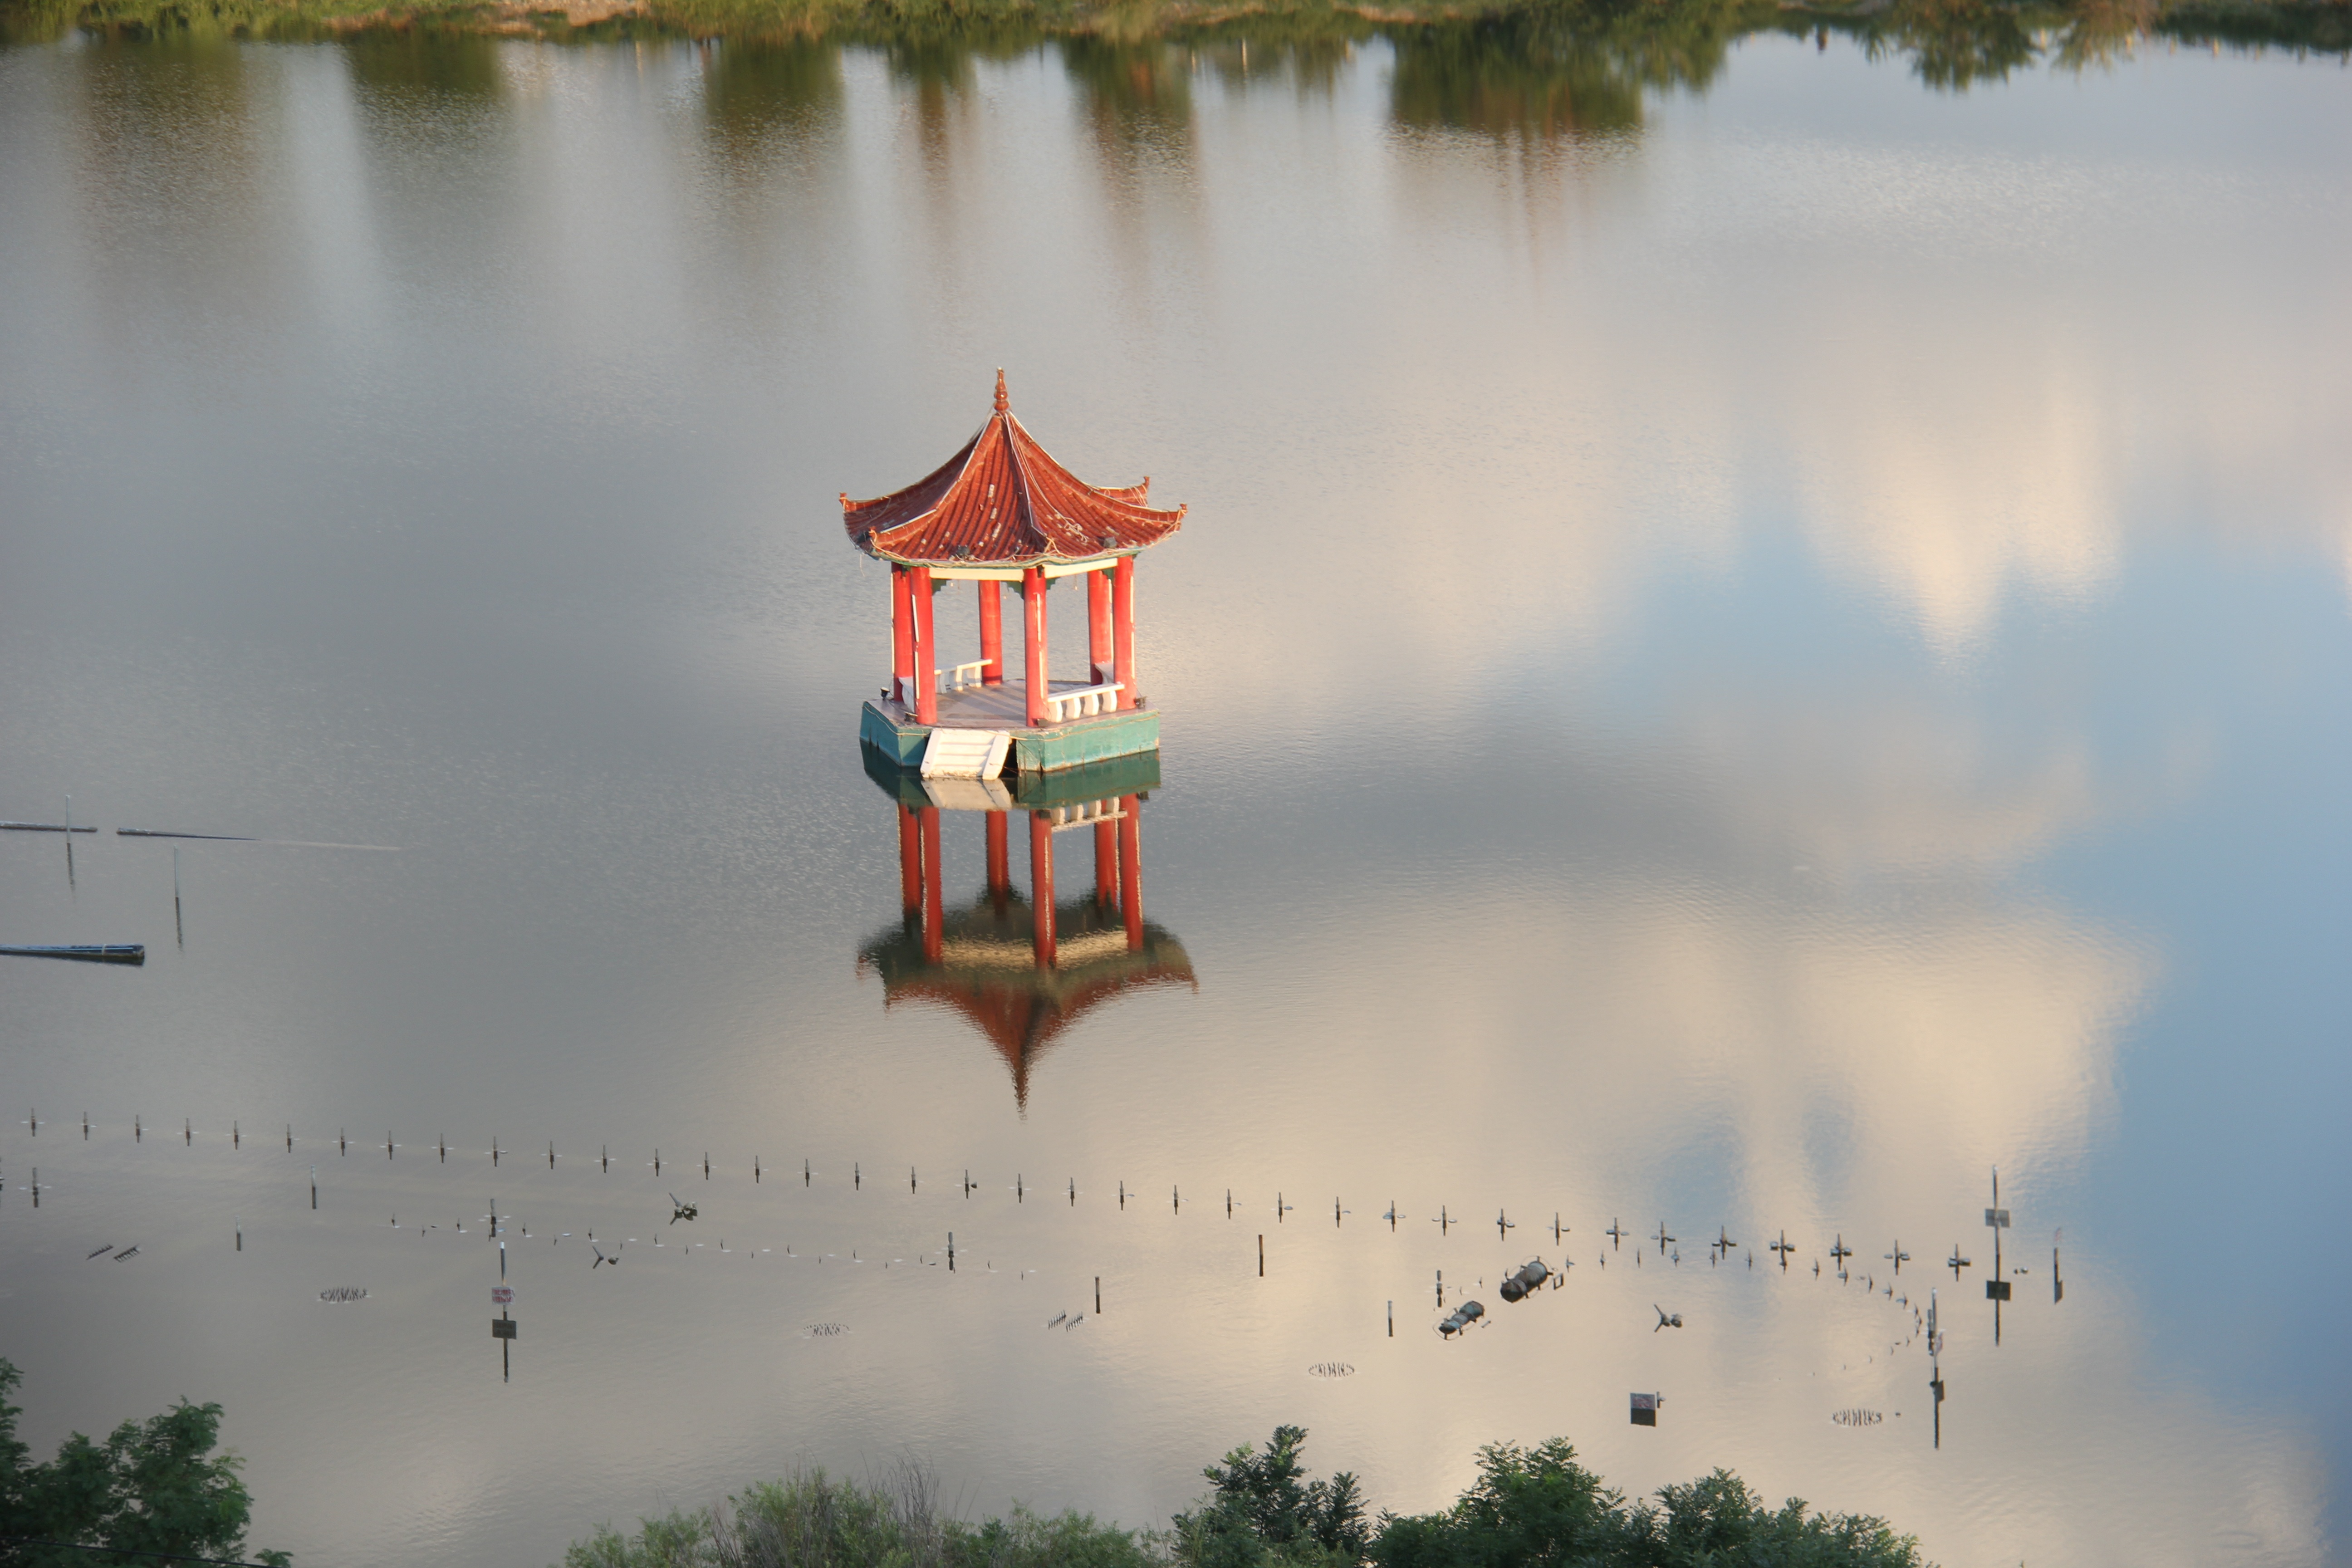
water, nature, cloud, morning, lake, reflection, tower, natural, gazebo, inner mongolia, ethereal, the scenery, the water, atmospheric phenomenon, atmosphere of earth, alxa